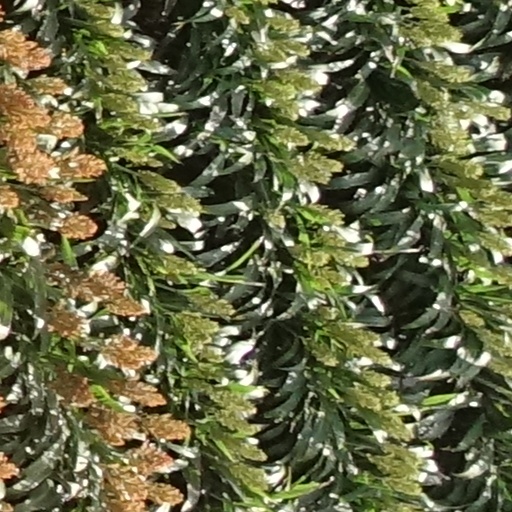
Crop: sorghum